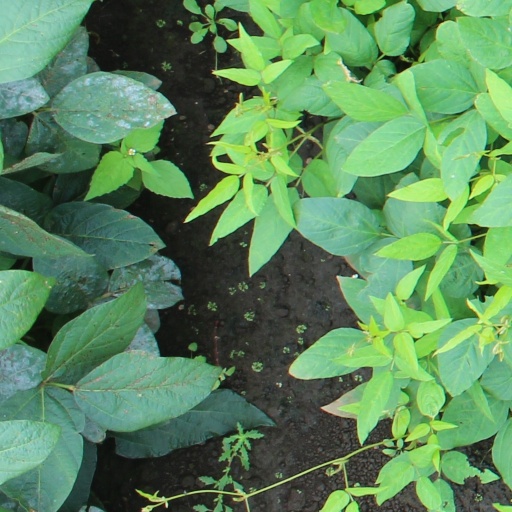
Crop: soybean